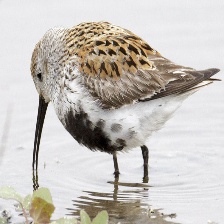
Species: DUNLIN
Scientific name: CALIDRIS ALPINA
ImageNet parent category: red-backed_sandpiper